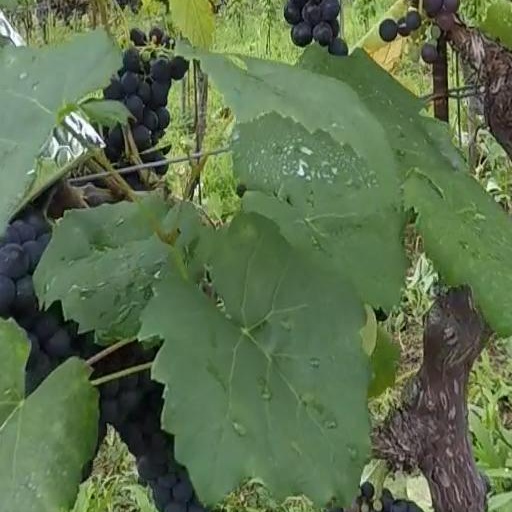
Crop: grape